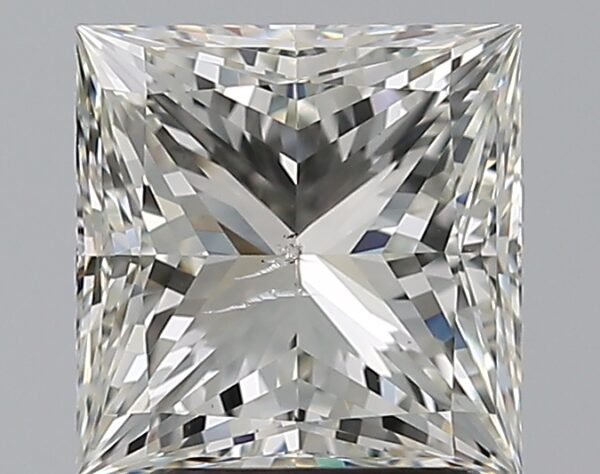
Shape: princess
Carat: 2.5
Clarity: SI2
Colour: J
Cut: EX
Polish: EX
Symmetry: EX
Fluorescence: N
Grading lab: GIA
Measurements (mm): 7.5 x 7.34 x 5.42